2300 Arena

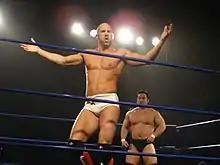
Claudio Castagnoli (left) wrestling Daisuke Sekimoto at the venue during Chikara King of Trios on April 25, 2010

Ring of Honor and New Japan Pro-Wrestling jointly presented War of the Worlds '15 at the venue over two consecutive nights on May 12, 2015 and May 13, 2015. Originally scheduled as a one-night event, a second night was added after tickets for the original date sold out immediately. The first night was headlined by Kazuchika Okada and Shinsuke Nakamura defeating The Briscoes, and the second night was headlined by Adam Cole, Matt Taven and Michael Bennett defeating A.J. Styles and The Young Bucks.